Pretty Hurts

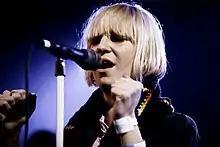
An image of a female person singing into a microphone.

"Pretty Hurts" was initially written by Australian musician Sia at her apartment in Angelino Heights, Los Angeles. She completed the song with American musician Ammo on the same day she recorded French DJ David Guetta's "Titanium" in 2011. Sia wrote "Pretty Hurts" with American singer Katy Perry in mind, and later e-mailed the song to her. However, Perry failed to read the email, and in what Sia described as an "awkward situation," she then sent the track to the management of Beyoncé and Barbadian singer Rihanna. The song was put on hold for eight months by Rihanna's management, who failed to pay the track's fee, and as a result Beyoncé "slid into home base and threw the money down" to secure "Pretty Hurts" for herself. Rihanna later decided to record another composition by Sia, "Diamonds", instead. In 2012, American producer Dr. Luke received Beyoncé's cut of "Pretty Hurts" and played it to Perry, who later text messaged Sia, saying, "I'm pretty hurt you never sent me this song". Sia then responded, stating, "Check your e-mail," to which Perry replied, "It was meant to be with Beyoncé of course".